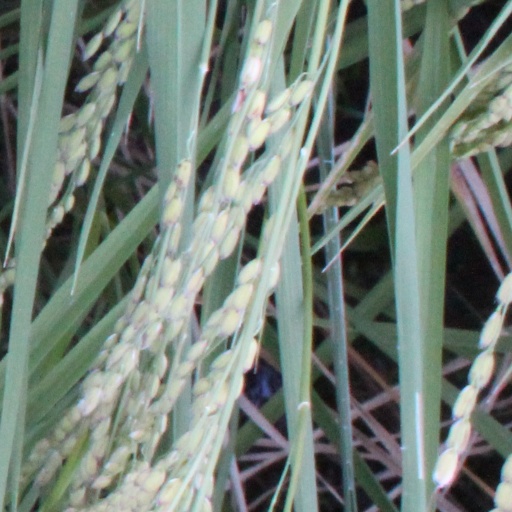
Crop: rice